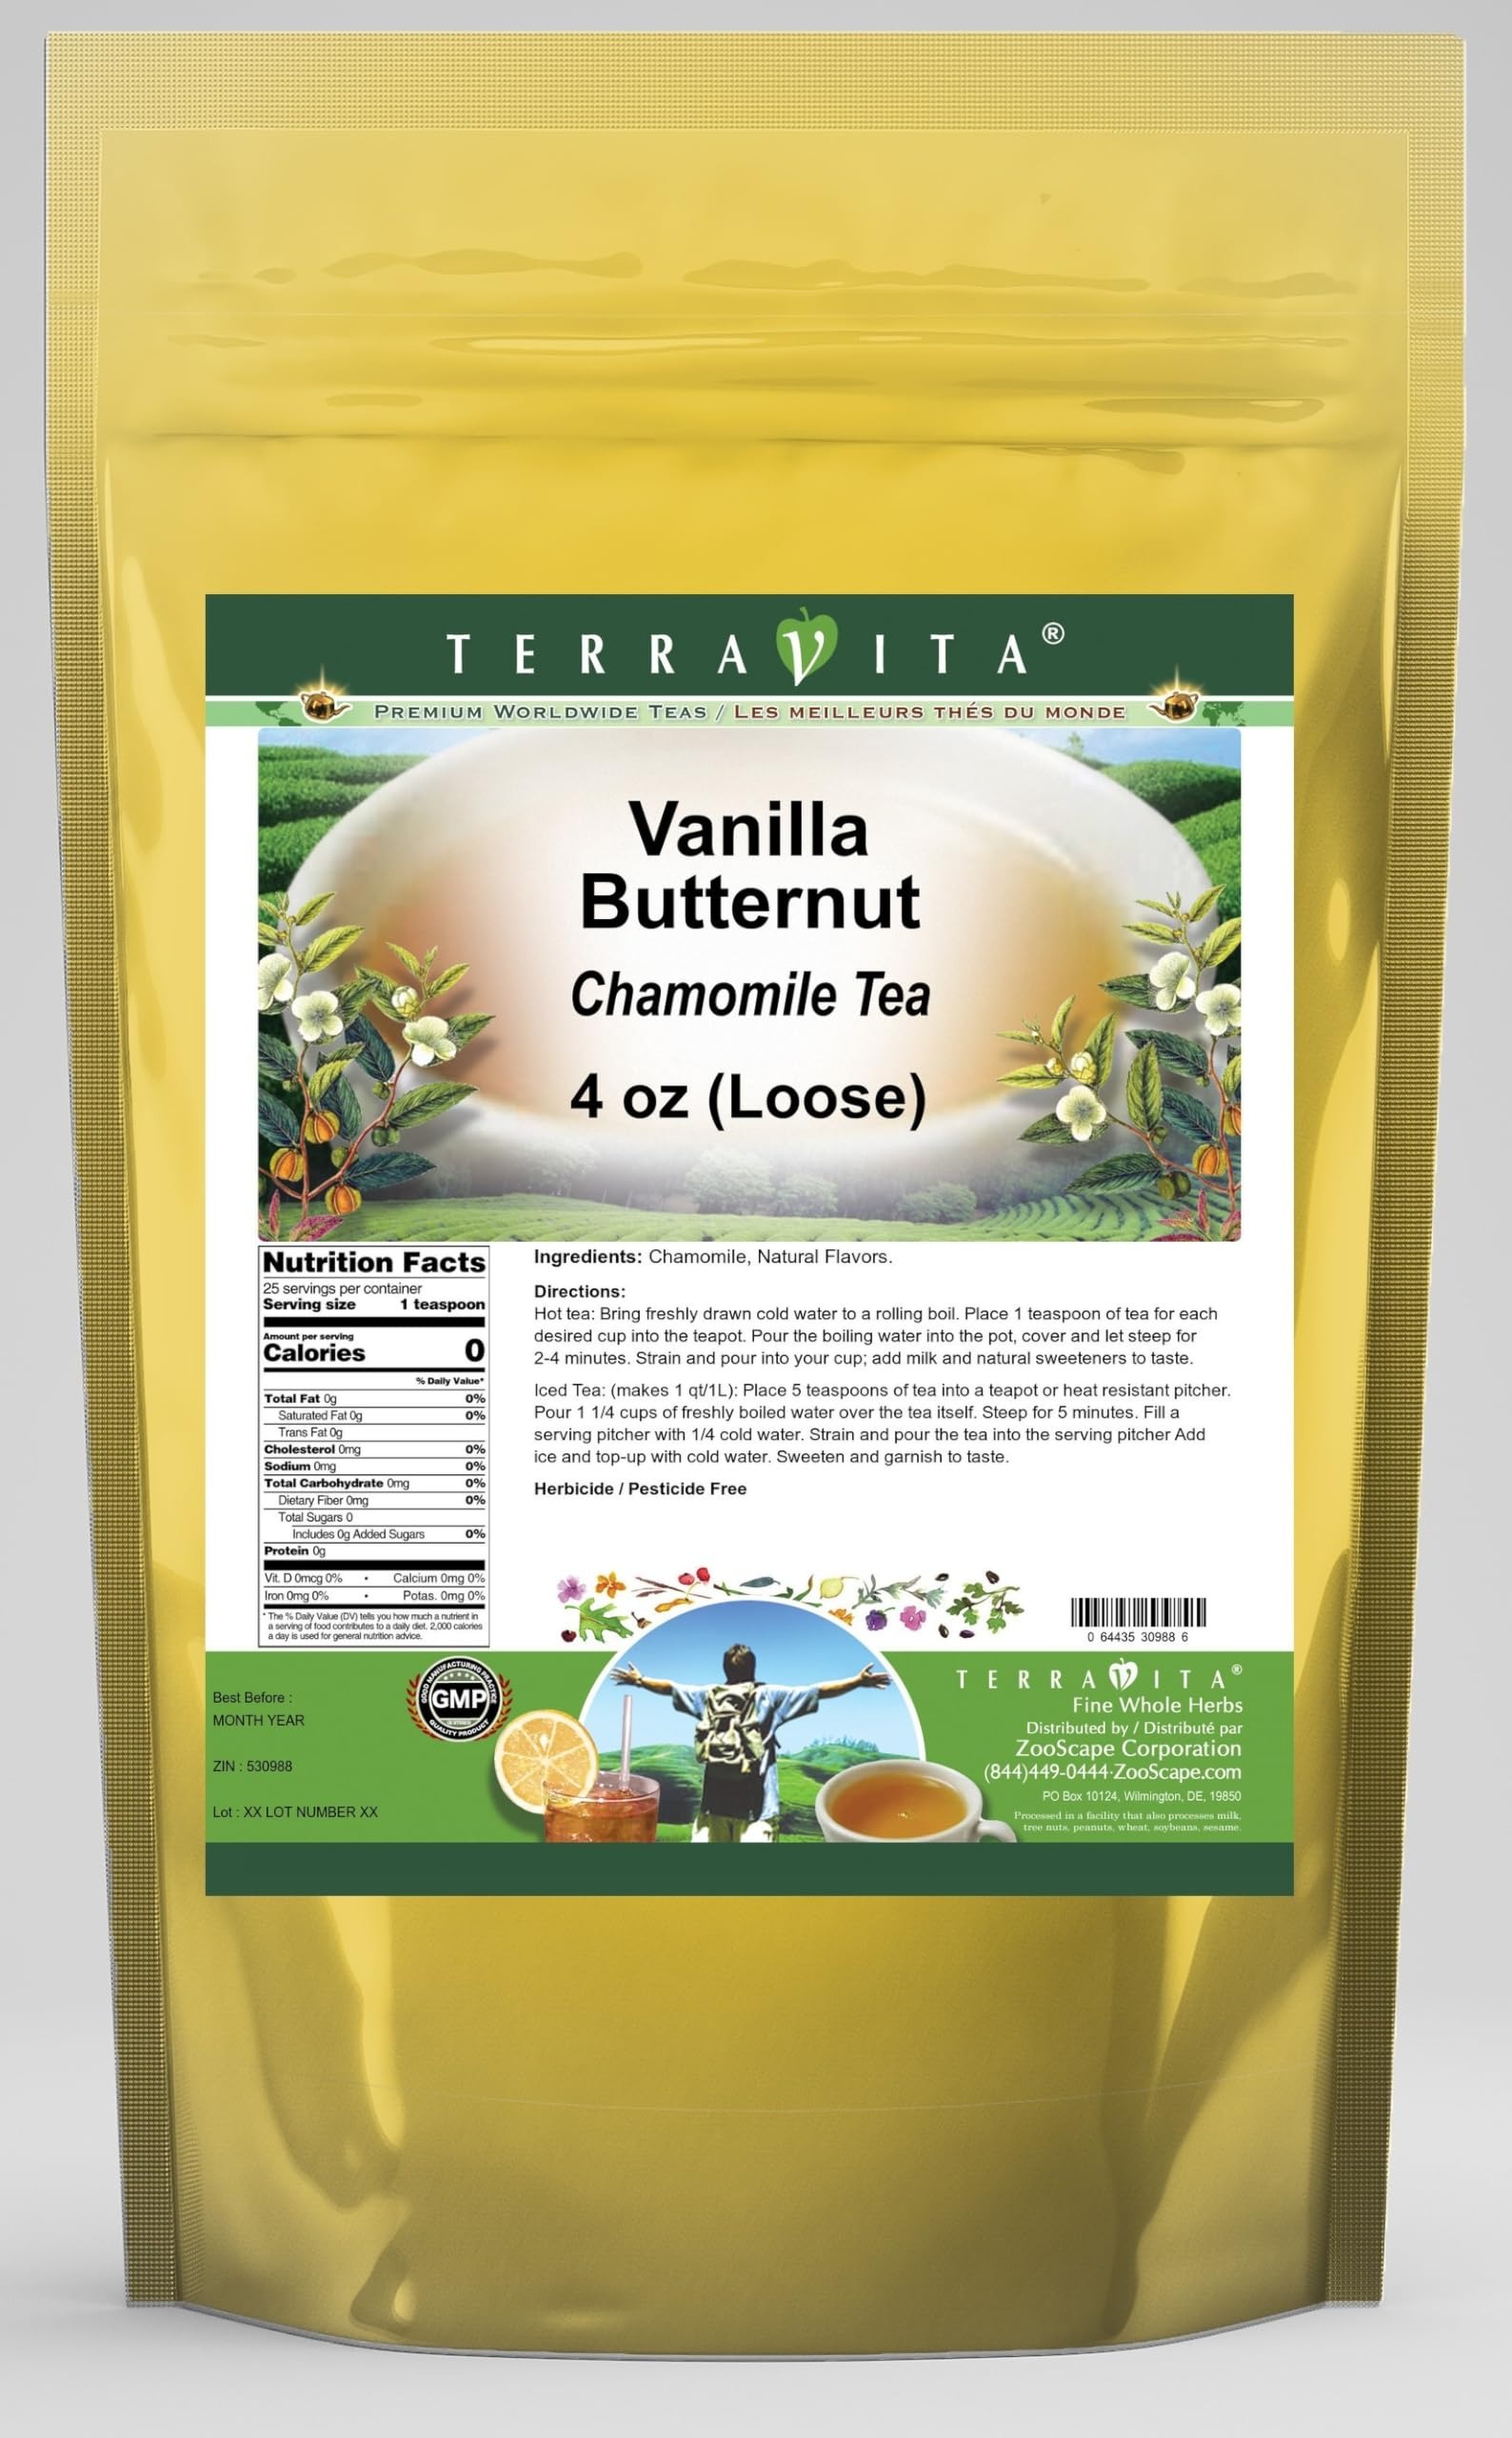
Item Name: Vanilla Butternut Chamomile Tea (Loose) (4 oz, ZIN: 530988) - 3 Pack
Bullet Point 1: Our Vanilla Butternut Chamomile Tea is a delicious flavored Chamomile tea that you will enjoy relaxing with anytime! - Ingredients: Chamomile tea and natural vanilla butter nut flavor.
Bullet Point 2: No fillers.
Bullet Point 3: Manufacturer: TerraVita
Bullet Point 4: Size: 4 oz
Bullet Point 5: Loose Leaf Chamomile Tea - Packed in a convenient upright pouch!
Product Description: Our Vanilla Butternut Chamomile Tea is a delicious flavored Chamomile tea that you will enjoy relaxing with anytime! - Ingredients: Chamomile tea and natural vanilla butter nut flavor. - Hot tea brewing method: Bring freshly drawn cold water to a rolling boil. Place 1 teaspoon of tea for each desired cup into the teapot. Pour the boiling water into the pot, cover and let steep for 2-4 minutes. Strain and pour into your cup; add milk and natural sweeteners to taste. - Iced tea brewing method: (to make 1 liter/quart): Place 5 teaspoons of tea into a teapot or heat resistant pitcher. Pour 1 1/4 cups of freshly boiled water over the tea itself. Steep for 5 minutes. Fill a serving pitcher with 1/4 cold water. Strain and pour the tea into the serving pitcher Add ice and top-up with cold water. Sweeten and garnish to taste. - TerraVita is an exclusive line of premium-quality, natural source products that use only the finest, purest and most potent ingredients found around the world. TerraVita is hallmarked by the highest possible standards of purity, potency, stability and freshness. All of our products are prepared with the highest elements of quality control, from raw materials through the entire manufacturing process, up to and including the moment that the bottles or bags are sealed for freshness and shipped out to you. Our highest possible standards are certified by independent laboratories and backed by our personal guarantee. - TerraVita exists to meet and ensure your family's health and wellness without the harmful effects of chemicals and health products. We strive to make all of our products affordable and reliable and are constantly searching the market to maintain our affordability and to look for new ways to serve you and the ones you love. TerraVita has become a
Value: 12.0
Unit: Ounce

Price: 50.58